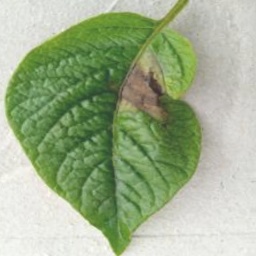
Etiqueta: Late Blight